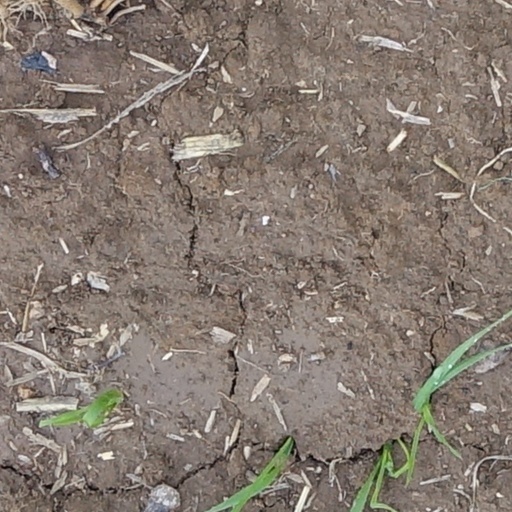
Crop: wheat